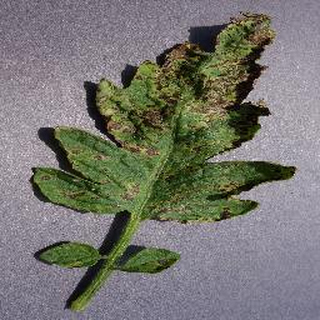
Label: tomato_septoria_leaf_spot